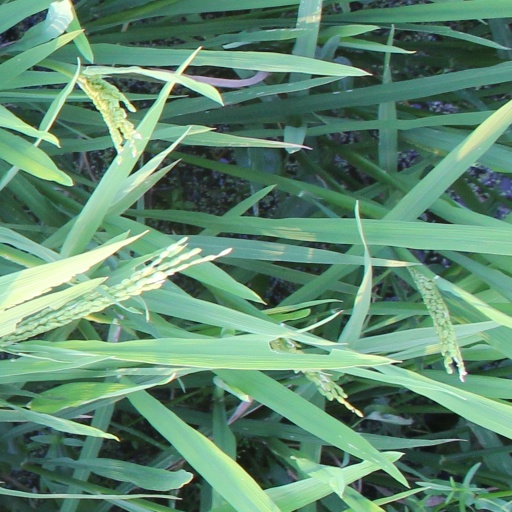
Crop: rice